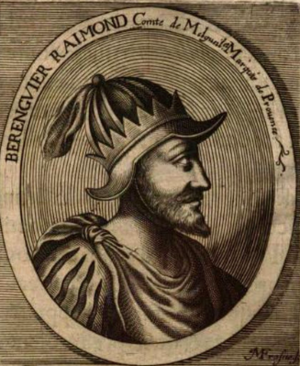
Bérenger-Raimond, né en 1114, tué en 1144, fut comte de Provence, vicomte de Gévaudan, de Carlat et de Millau de 1130 à 1144, Il était fils de Raimond-Bérenger III, comte de Barcelone et de Douce de Gévaudan, comtesse de Provence et de Gévaudan, vicomtesse de Carlat et de Millau.
Cette page dresse une liste de personnalités mortes au cours de l'année 1144 :